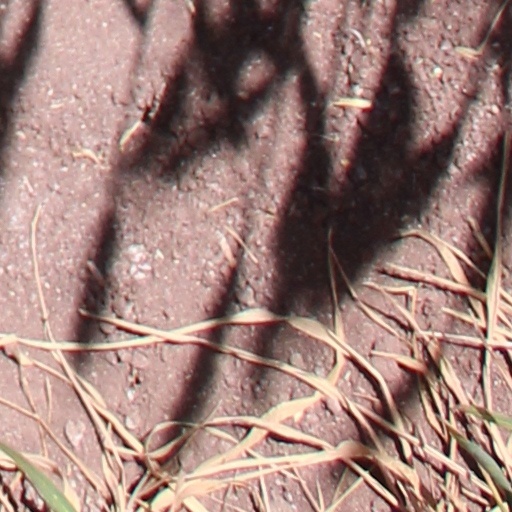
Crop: wheat